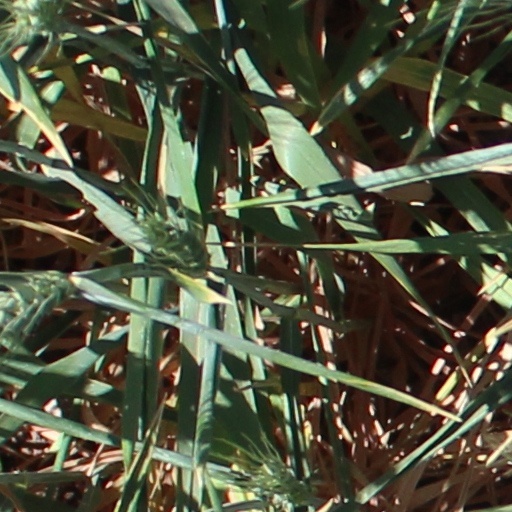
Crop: wheat